Puss in Boots (2011 film)

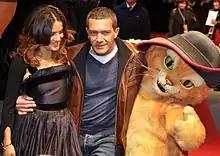
Salma Hayek, Antonio Banderas and a costumed Puss in Boots at a premiere of the film in Paris.

The film had been in development since 2004, when "Shrek 2" was released. Chris Miller, who worked as head of story in "Shrek 2", was a big proponent of making a spin-off film centered on Puss in Boots due to his love for the character and the intriguing story potential he had, given the adventures he mentions to have had in the film. As a "Shrek 2" spin-off, it was initially planned for release in 2008 as a direct-to-video film, then titled "Puss in Boots: The Story of an Ogre Killer". By October 2006, the film was re-slated as a theatrical release due to market conditions and DreamWorks Animation's realization that the Puss character deserved more. Miller was hired to direct the film immediately after directing "Shrek the Third".